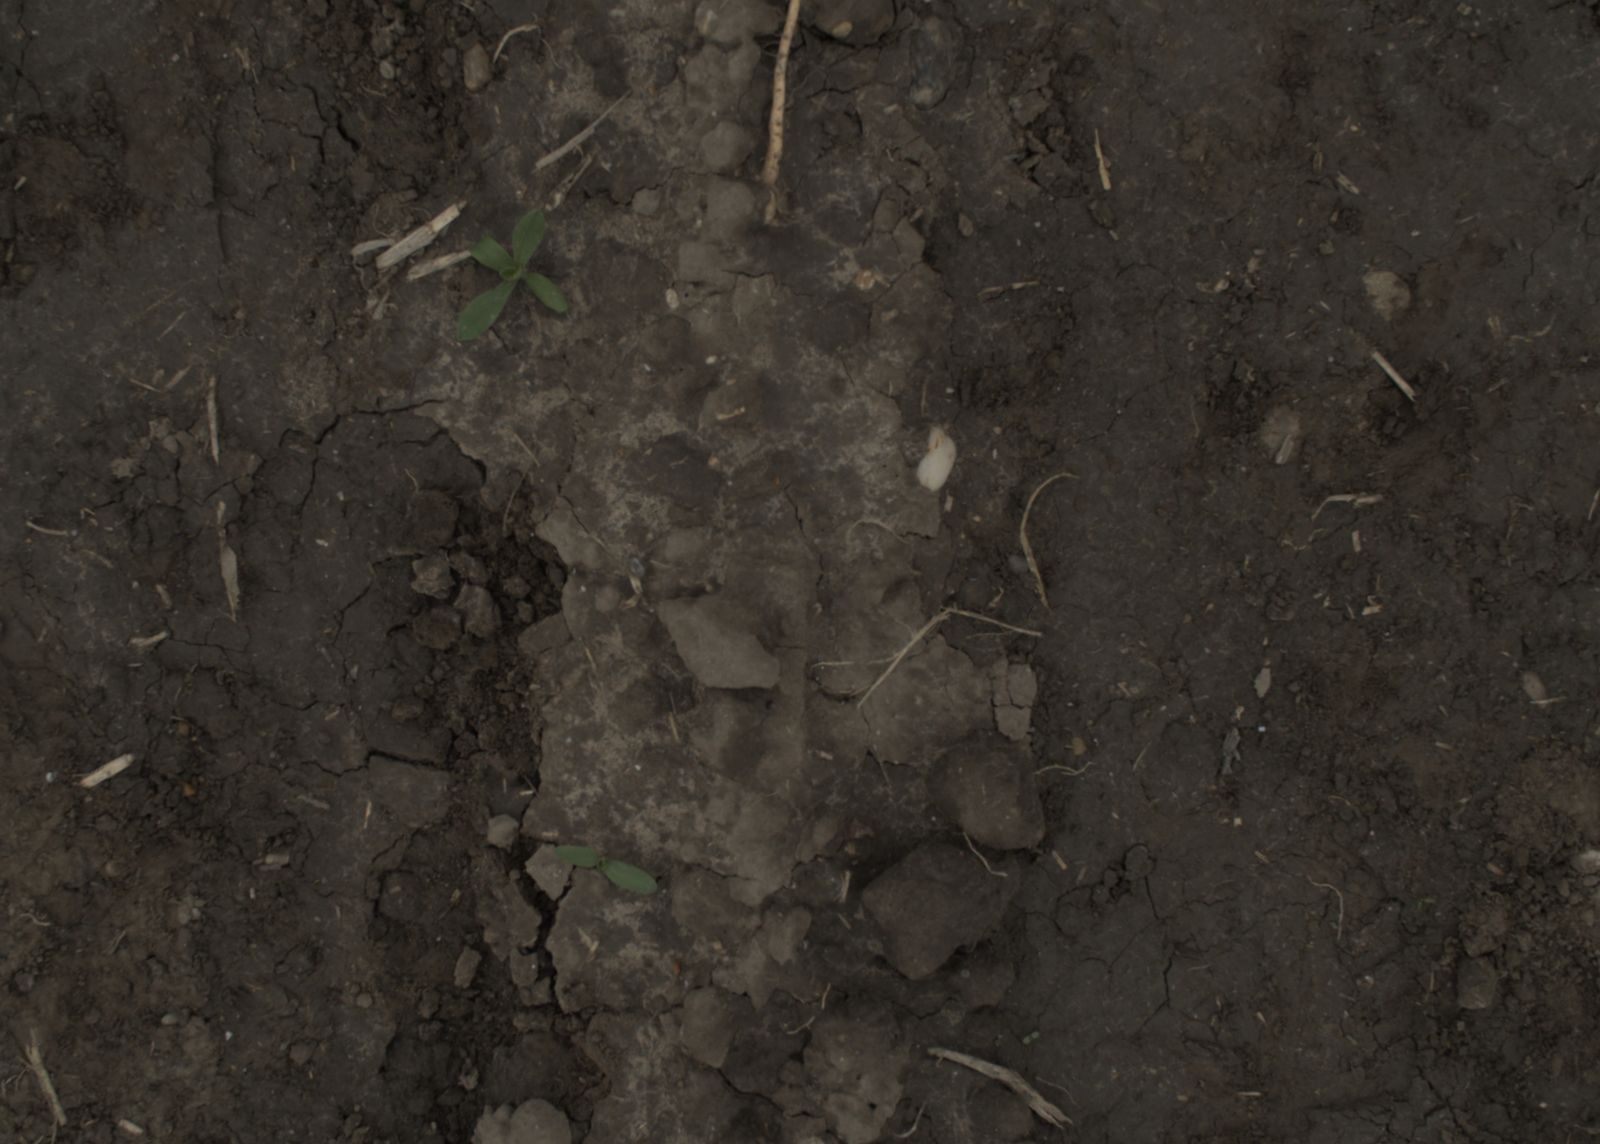
Capture date: 29.09.2021 14:20:26
Weather: cloudy
Wind: medium
Seeding date: 02.09.2021
Plant canopy height (mm): 954